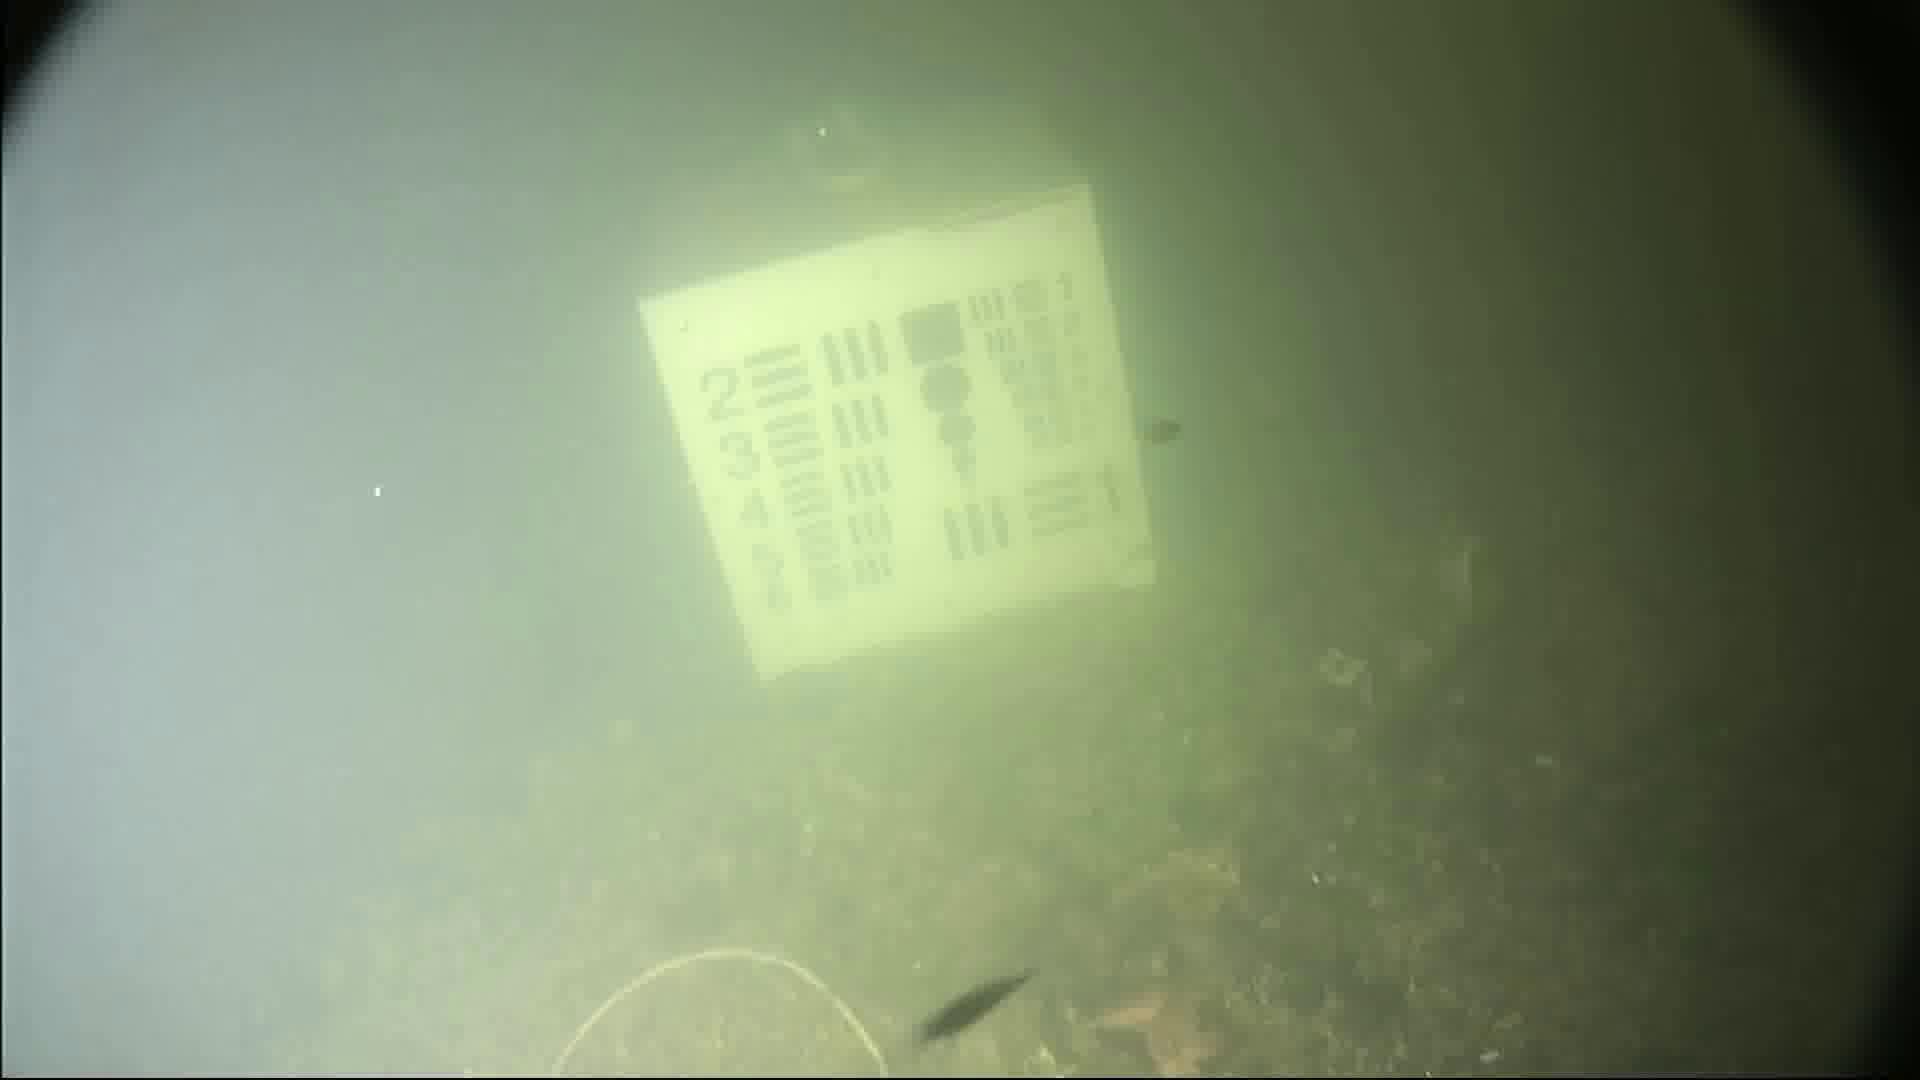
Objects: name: small_fish
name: starfish